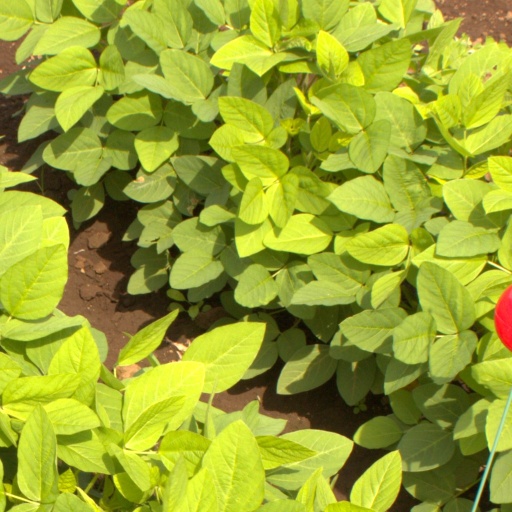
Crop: soybean